Mount Tremper

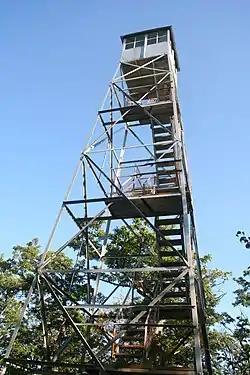
A latticed silvery metal structure seen from below tapering to a small cabin on top, with stairs climbing on the inside. There are some trees with compound leaves behind it.

The Timothyberg side of the mountain was regularly burned over by blueberry pickers every year through 1916, the year the state built the fire lookout tower on the mountain and extended the old board road to make it accessible for observers coming by vehicle. It replaced another tower that had briefly stood on Slide Mountain, the Catskills' highest peak, a few years earlier. Tremper was chosen since it offered views of the lowlands that could not be seen so easily from the fire towers on Hunter and Belleayre mountains.